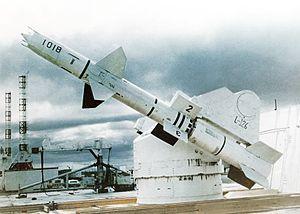
Le RIM-8 Talos est un ancien missile surface-air longue portée embarqué sur certains navires de l'US Navy. Il a été l'un des premiers missiles surface-air installés sur les navires de l'US Navy et le plus grand d'entre eux. Il a été conçu en partie à l'université Johns-Hopkins et par Bendix Corporation. Sa version opérationnelle était fabriquée par Bendix.